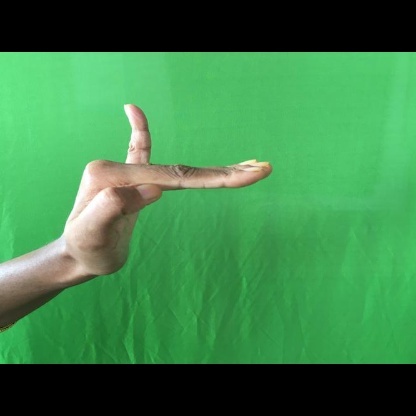
Mudra: Hamsapaksha